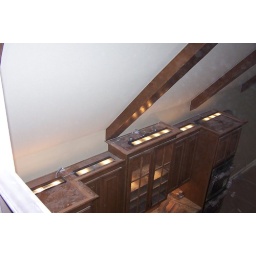
Up lights over the kitchen cabinets. Also lights inside the glass doored cabinet